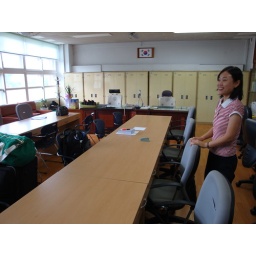
That's teacher Kim. My desk in the lounge is where all the papers are.